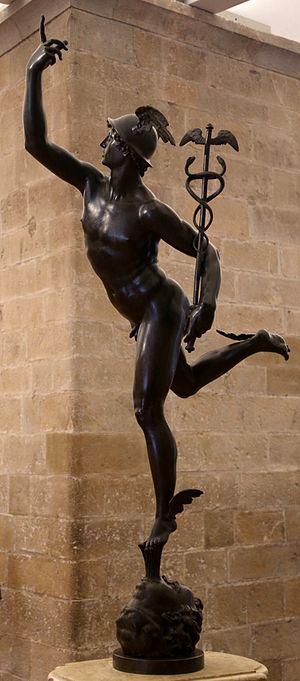
Jean Bologne, est un sculpteur maniériste d'origine flamande né à Douai Flandre romane en 1529 et mort à Florence le 14 août 1608.
Persée et la Gorgone est un groupe sculptural réalisé en cinq exemplaires par le sculpteur français Laurent Marqueste entre 1875 et 1903. Cette œuvre, de style néo-baroque inspiré du maniérisme et du nu antique, met en scène Persée s'apprêtant à trancher la tête de Méduse.